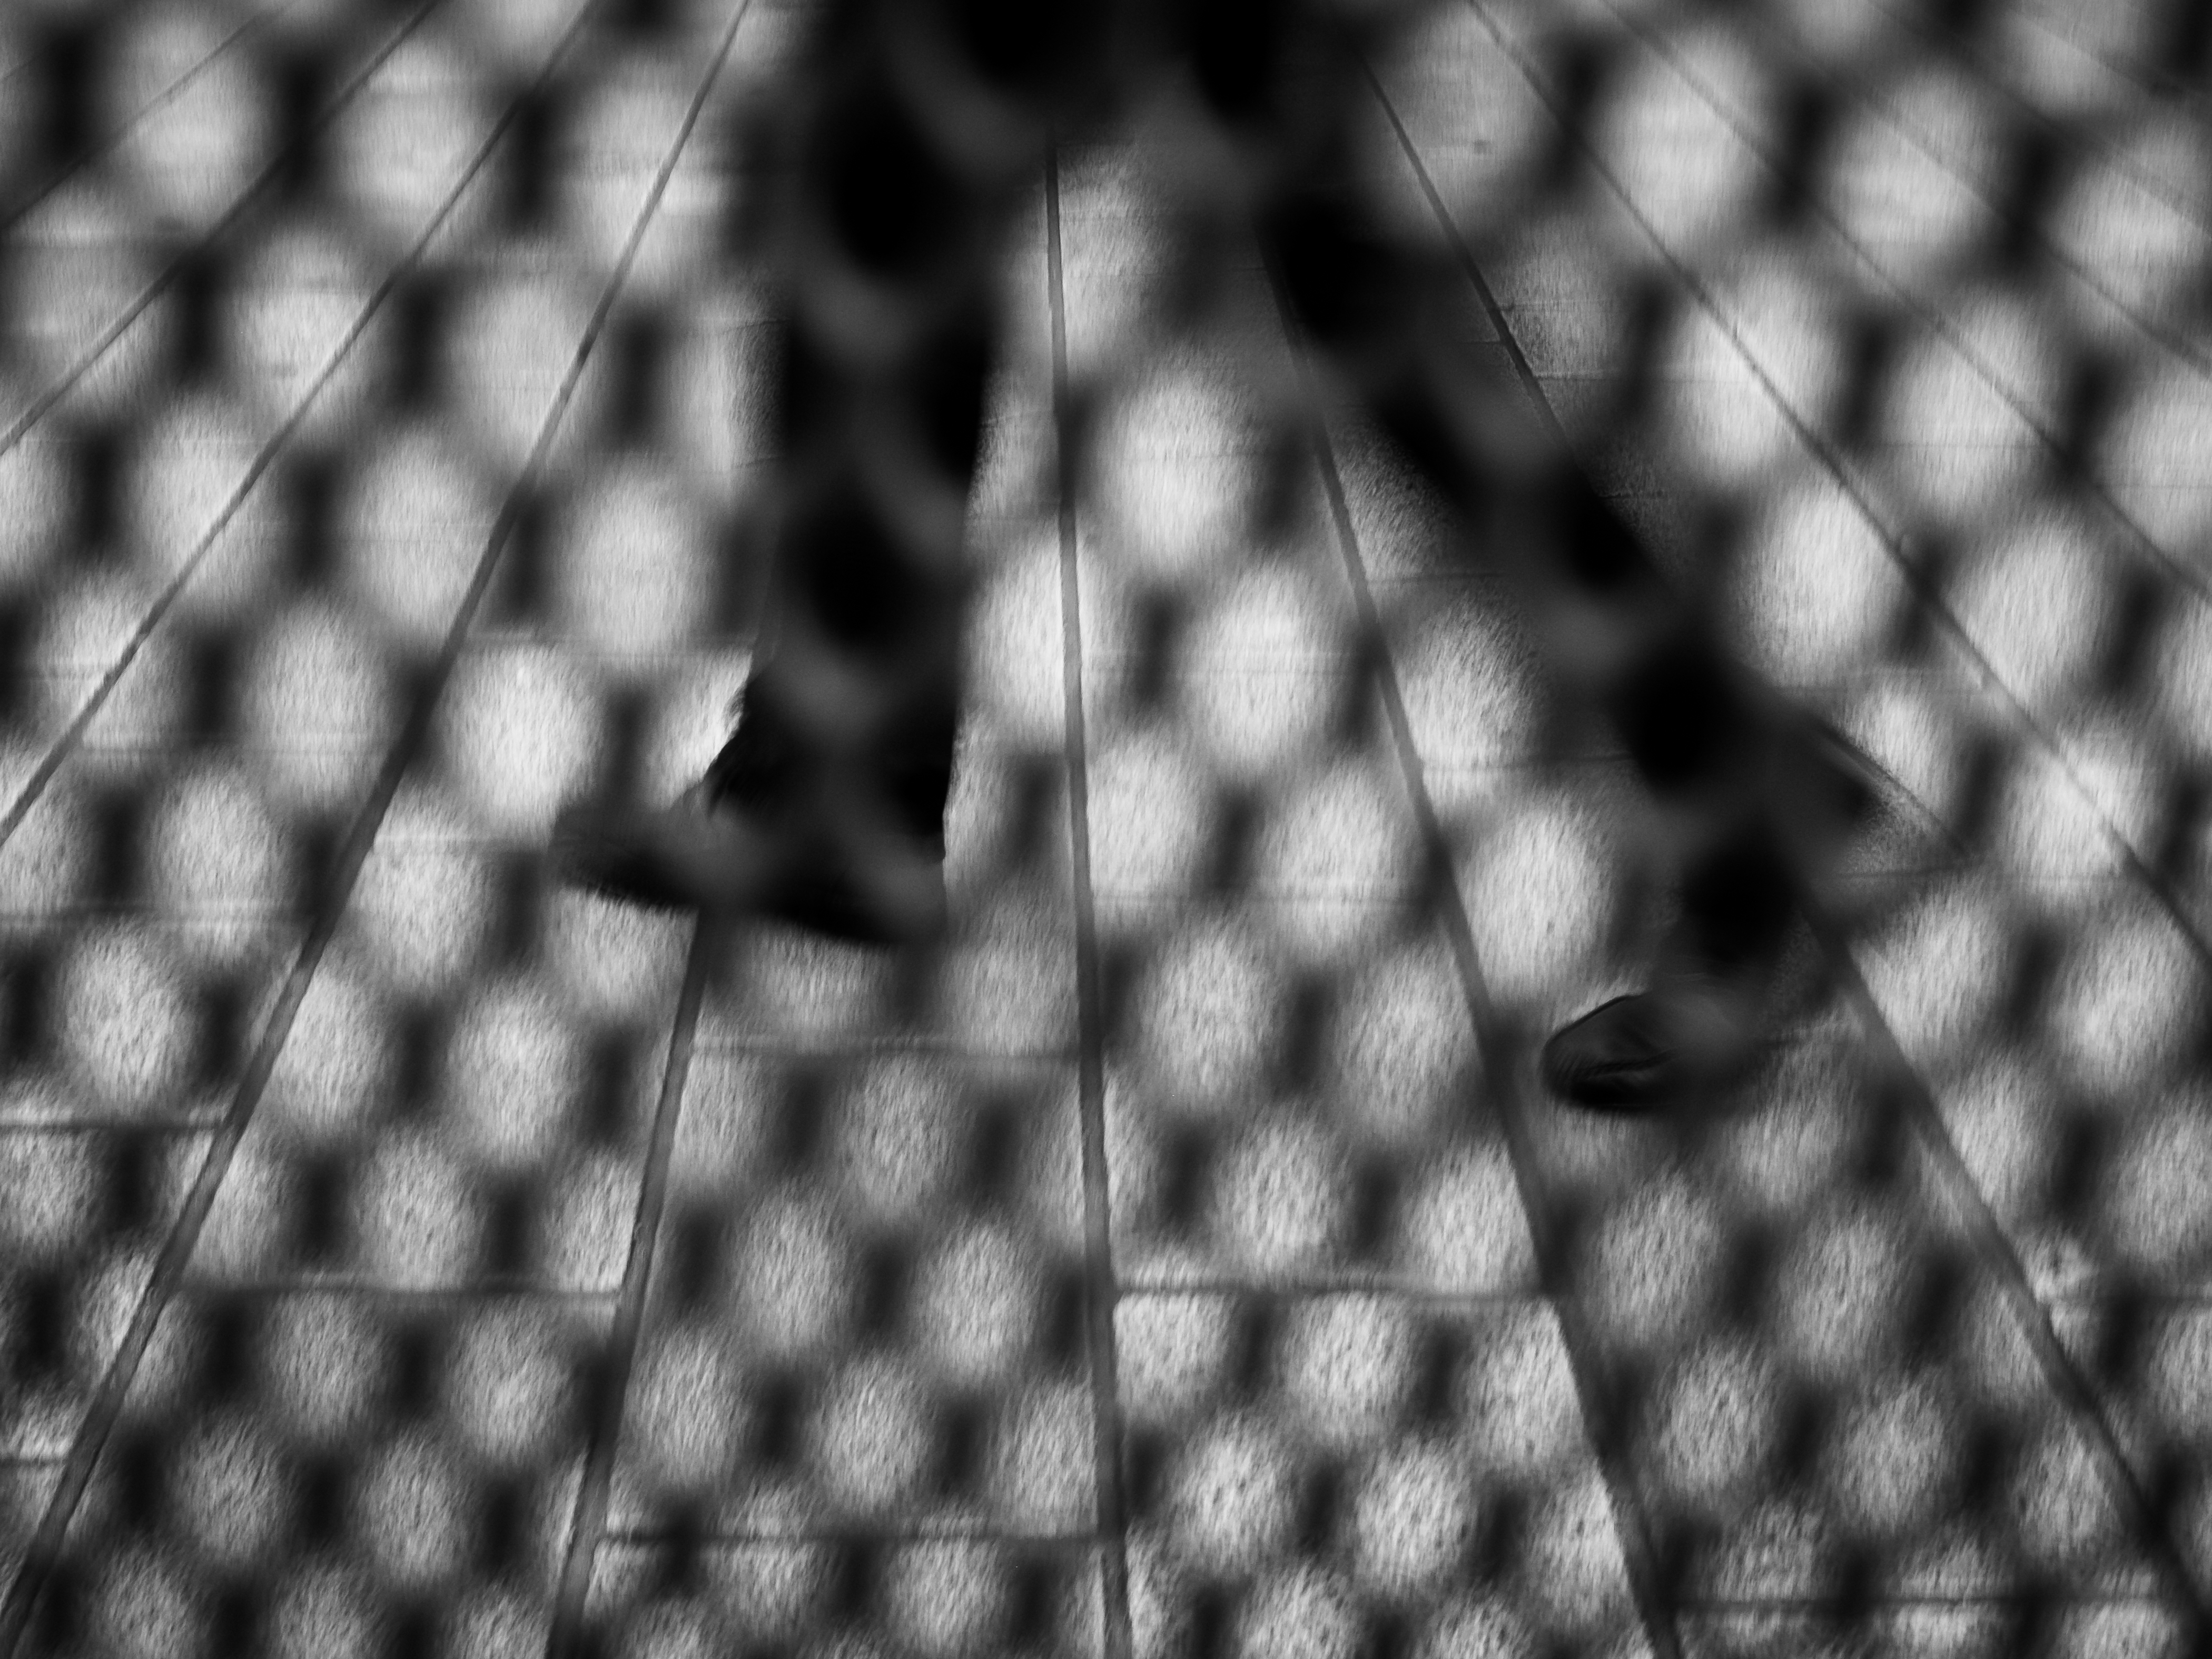
drop, black and white, white, photography, texture, leaf, number, pattern, line, darkness, black, monochrome, material, circle, close up, design, symmetry, shape, macro photography, monochrome photography